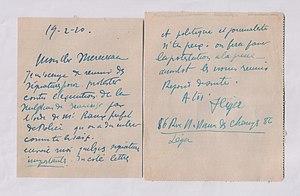
Mobilisation du réseau d'Alexandre Mercereau par Férnand Léger pour l'autorisation de Princesse X de Constantin Brancusi
Alexandre Mercereau est un homme de lettres, poète, critique d'Art, philosophe et journaliste français. Il fut étroitement lié au développement de l'art moderne.